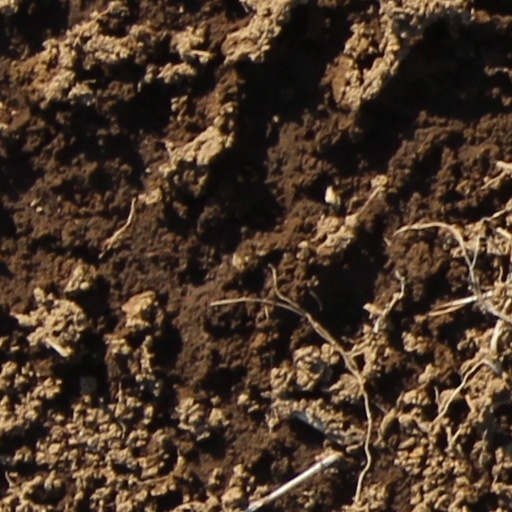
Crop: wheat